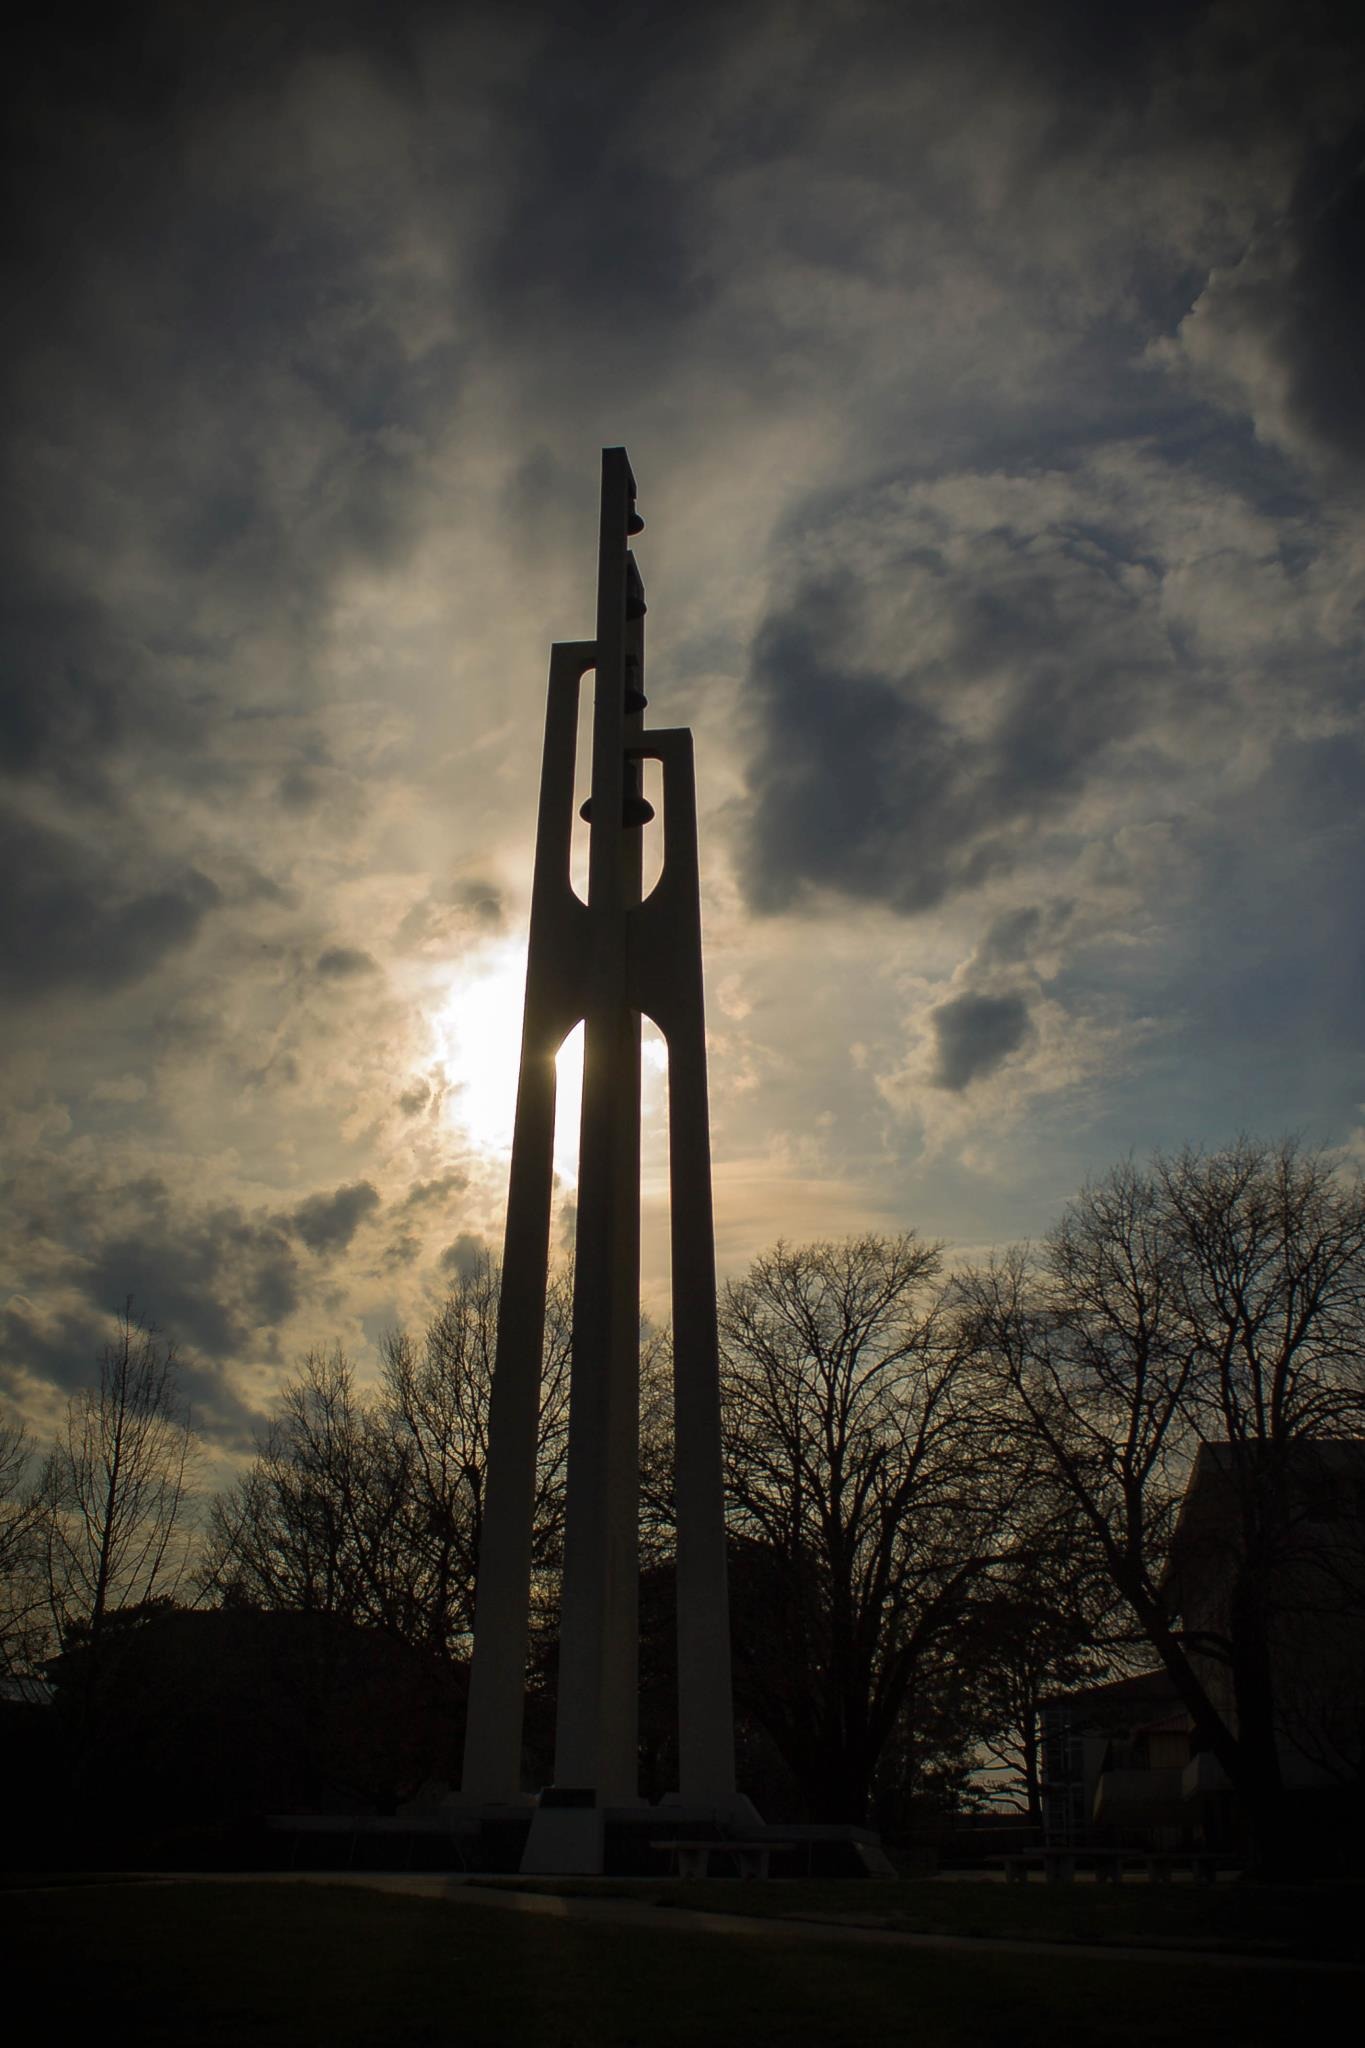
light, cloud, sky, sunset, night, sunlight, morning, dawn, monument, dusk, bell, evening, reflection, tower, darkness, spire, arts, kansas, washburn, topeka